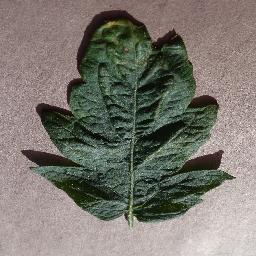
Label: Tomato___Spider_mites Two-spotted_spider_mite